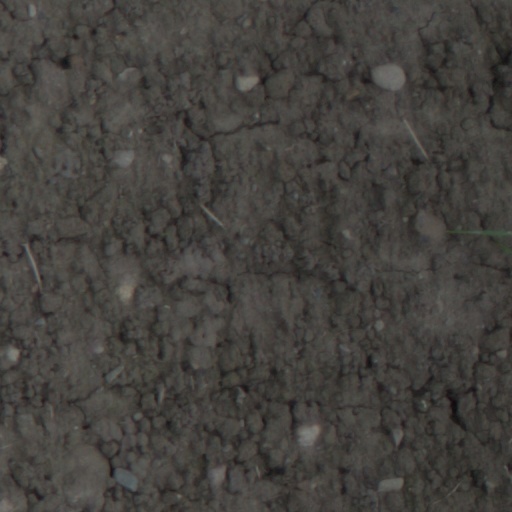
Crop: wheat